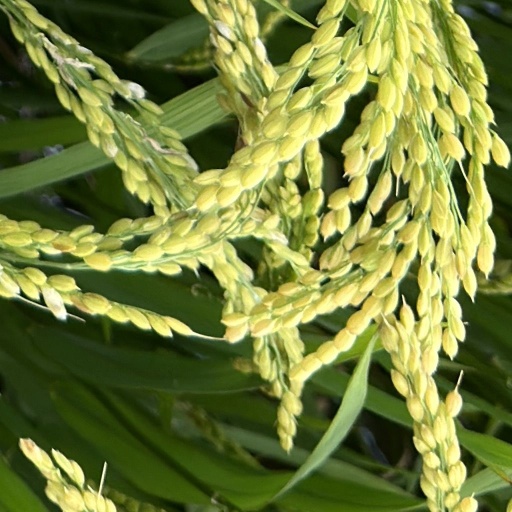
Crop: rice